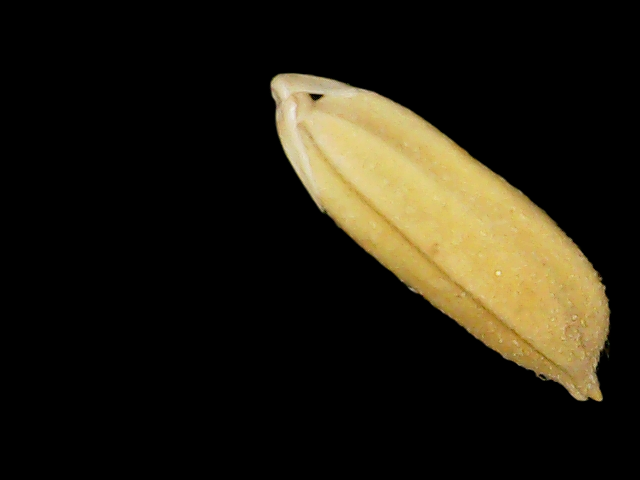
Rice variety: Binadhan24